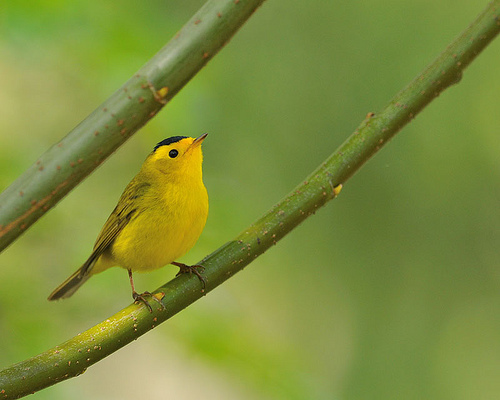
this bird has a yellow breast and belly with a black crown.
this bird has a short yellow and black bill, a black crown, and brown feet.
a predominantly yellow bellied bird with a black crown and black eyering.
a very small yellow bird with a black crown and thin thighs.
this colorful bird has a bright yellow breast, belly, throat & abdomen, and a black crown.
this bird is yellow with black and has a very short beak.
this small bird has a black crown, dark feet, sage green wing secondaries and a yellow body.
this all yellow bird has black incorporated through its wingbar and a hat of black on its head.
this particular bird has a belly that is yellow and has brown secondaries
this particular bird has a belly that is yellow and gray
Species: Wilson Warbler